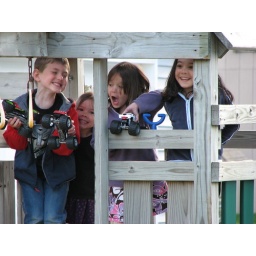
My girls and Cameron playing in our new play ground set.